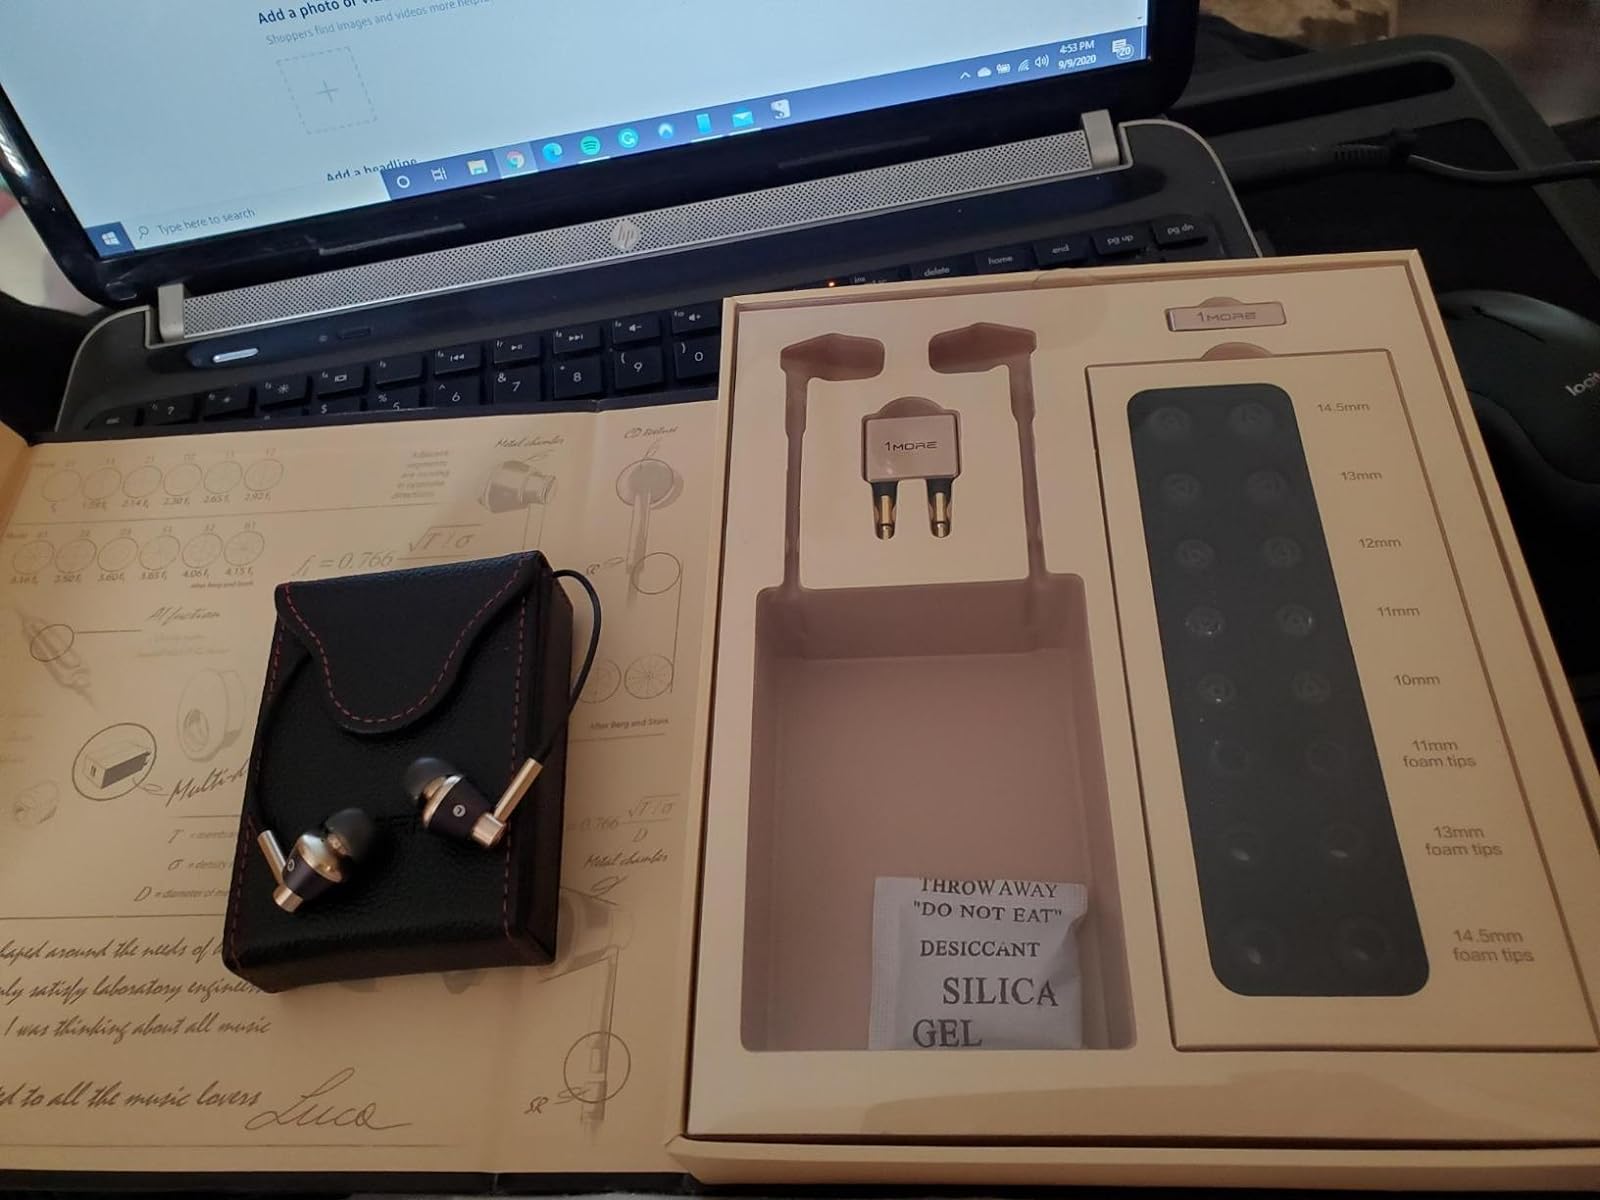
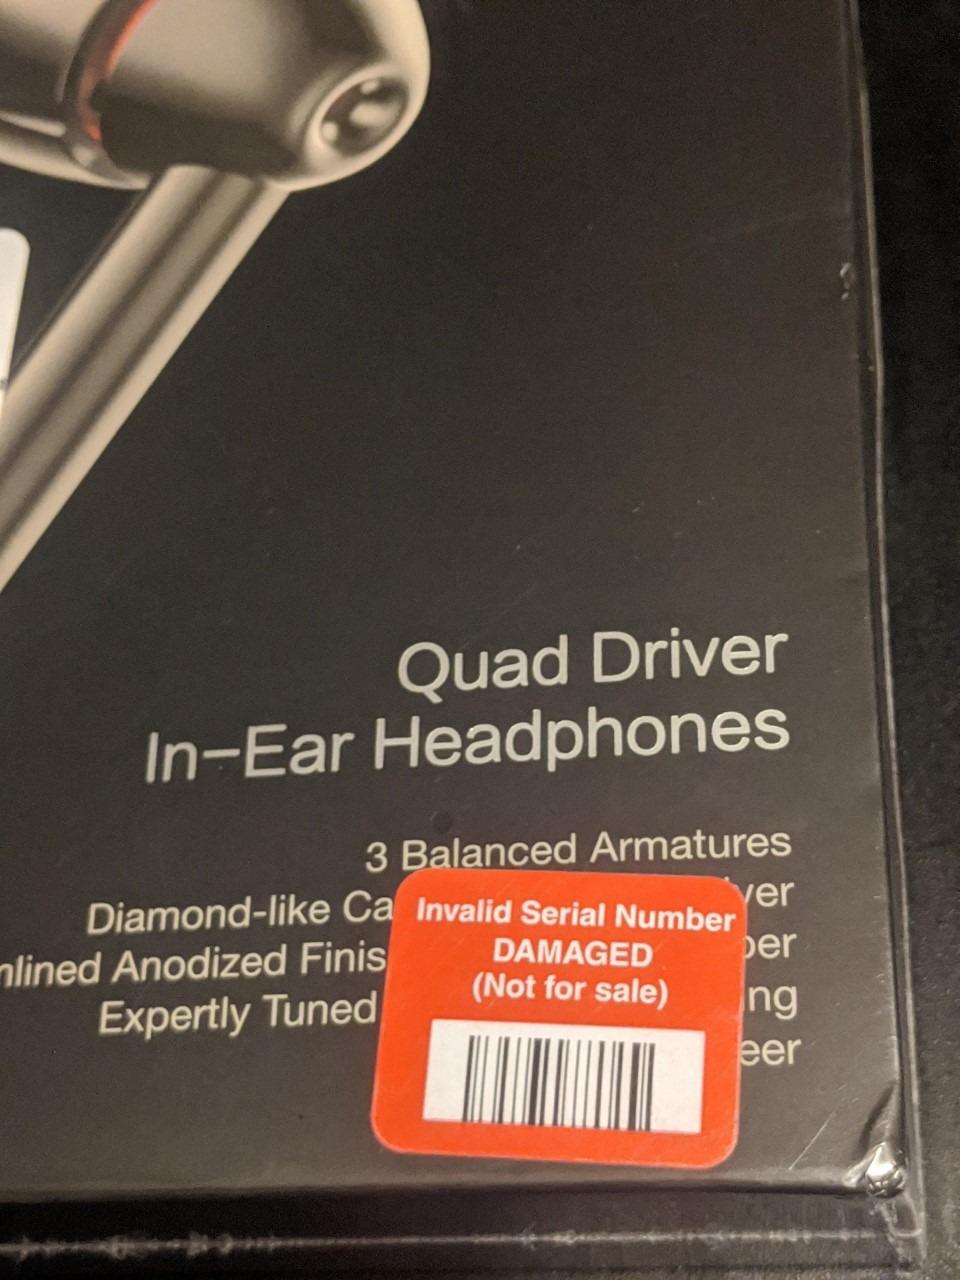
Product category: headphones
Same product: no